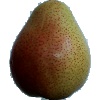
Label: pear_forelle